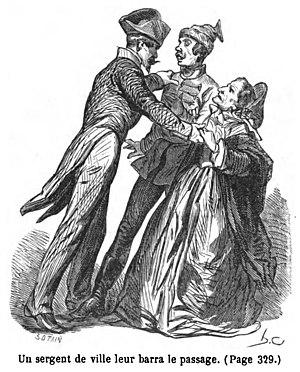
Comtesse de Ségur, Les Deux Nigauds, illustration d'Horace Castelli, 1863.
"La notion de police est héritée de l'Antiquité avec les villes ayant conservé une municipalité, puis, à partir du IXᵉ siècle, dans les ""villes franches"" ou communes libres qui possèdent le droit de s'administrer. C'est ainsi que l'on parle de vie policée, de police des marchés, des métiers, des poids et mesure, des jeux, etc.